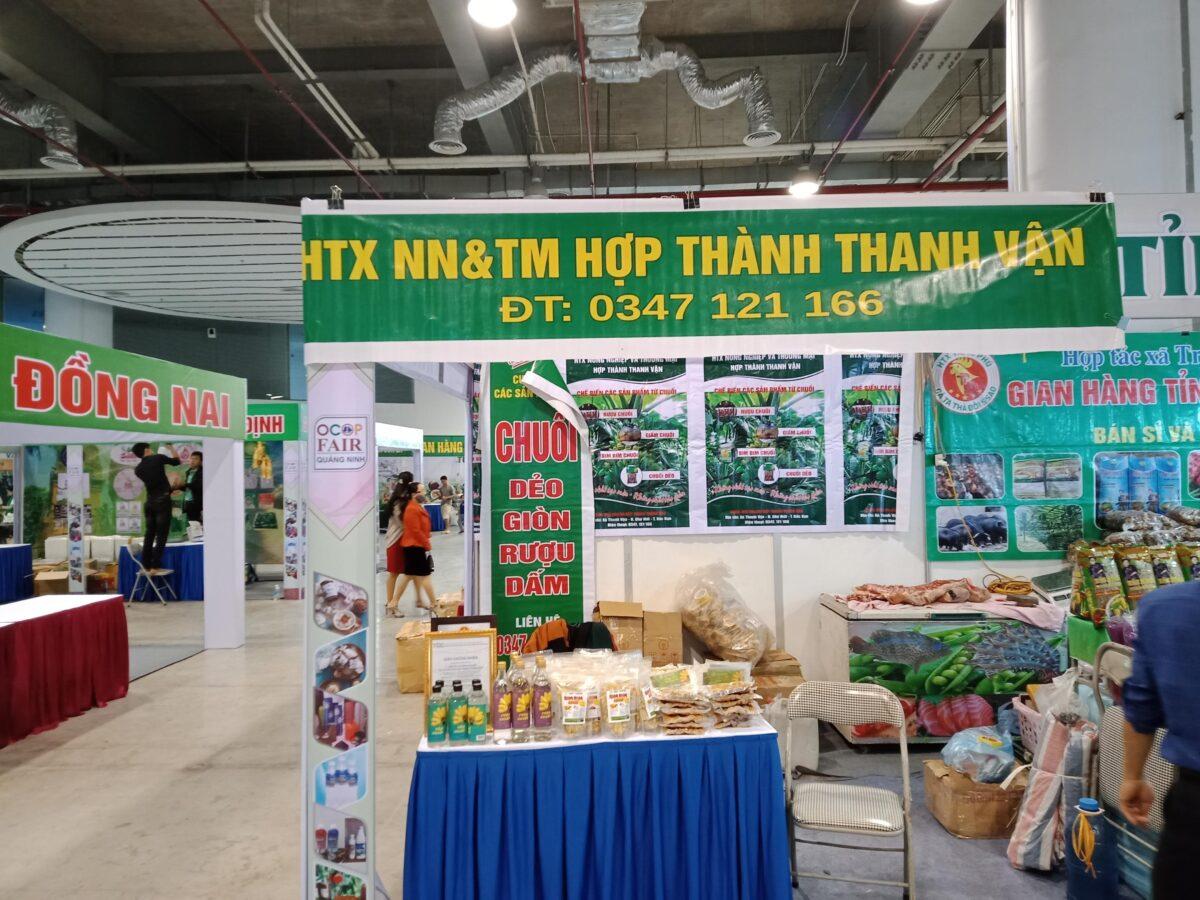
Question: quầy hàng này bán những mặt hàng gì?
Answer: bán chuối dẻo, rượu, dấm